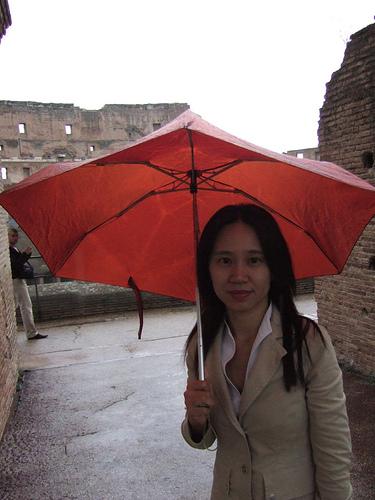
Weather: rain or strom